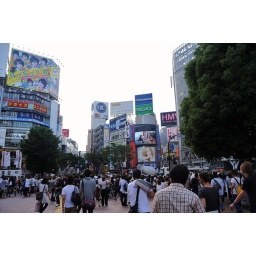
people cross the street at the Shibuya &amp;quot;pedestrian scramble&amp;quot; in Tokyo: the busiest pedestrian crossing in the world.